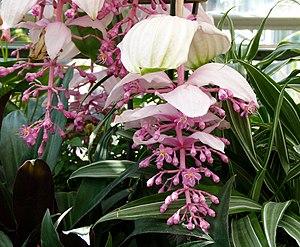
Pink flower unidentified plant